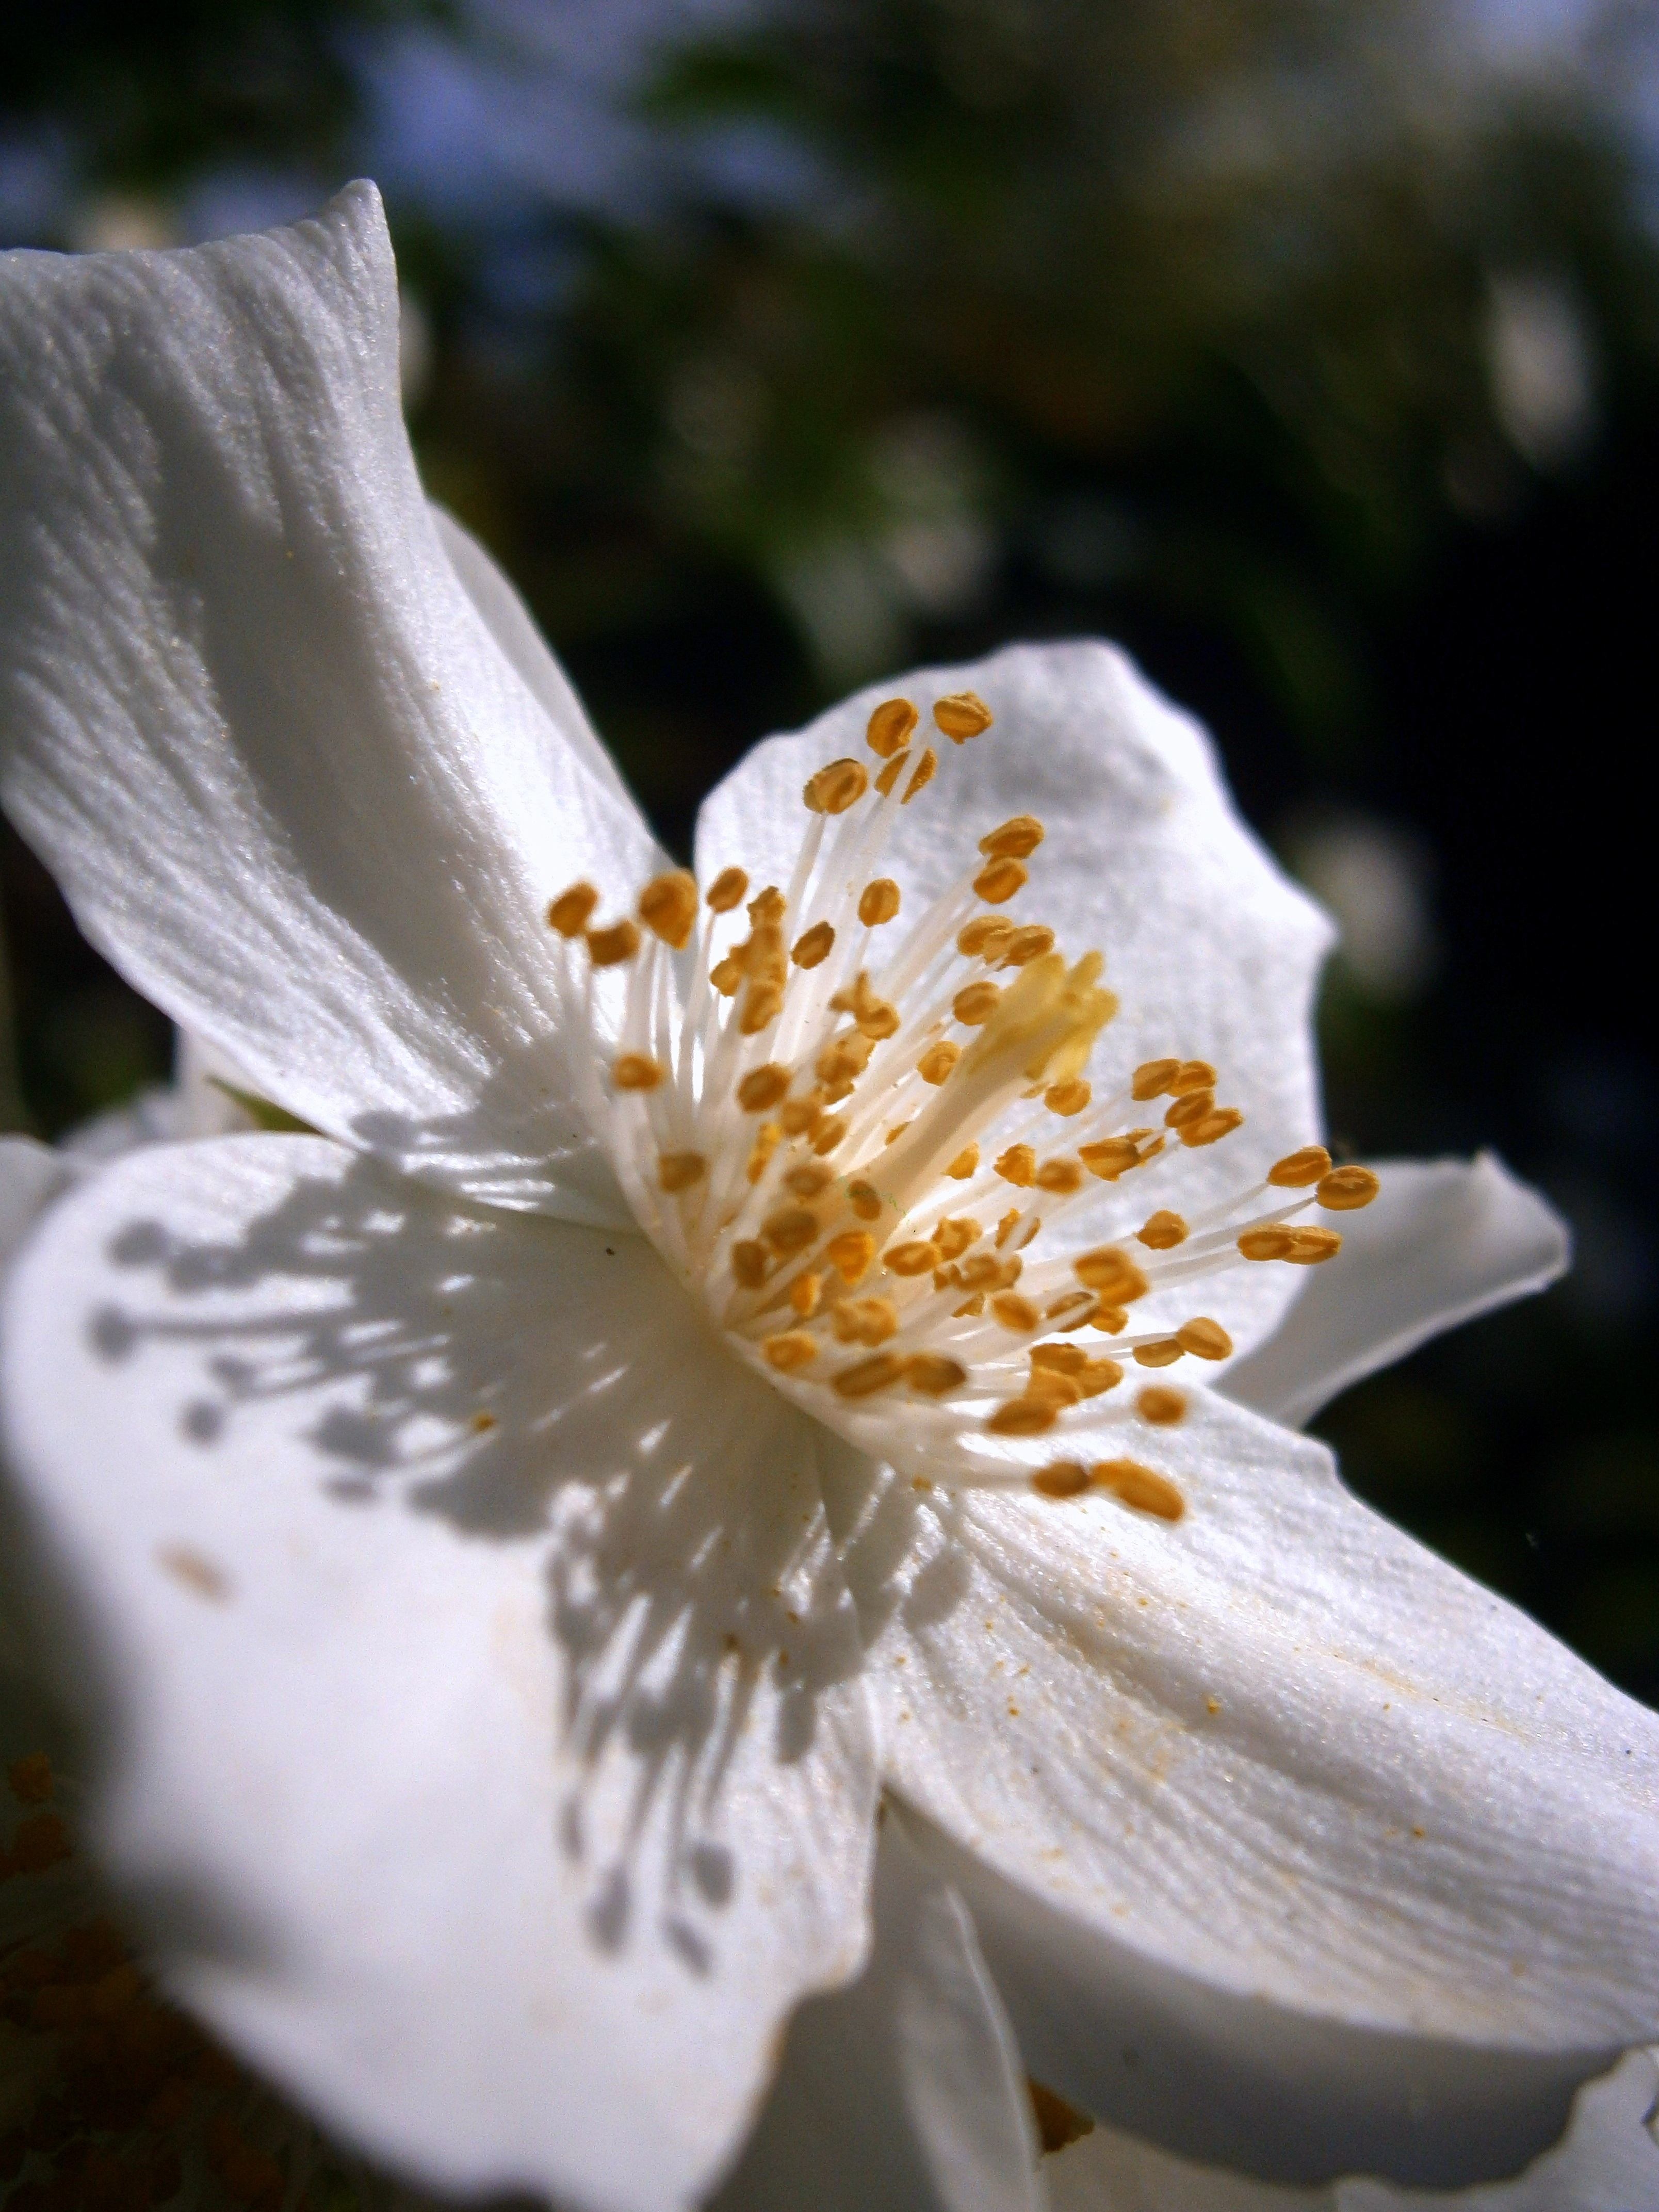
nature, blossom, light, plant, white, photography, sunlight, leaf, flower, petal, bloom, pollen, macro, botany, garden, close, flora, wildflower, flowers, close up, bright, ornamental shrub, nectar, fragrance, sepals, macro photography, jasmin, flowering plant, greenhouse hydrangea, hydrangeaceae, flower fullness, flowering time, early summer, summer jasmine, mock orange, european whistle shrub, philadelphus coronary, pale whistle shrub, bauer jasmin, plant stem, land plant